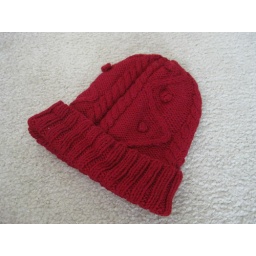
Inspired by Hermione's hat from Prisoner of Azkaban -- from the book Charmed Knits